Red Army invasion of Georgia

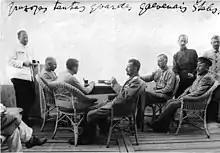
Georgian officers at the headquarters of the People's Guard in Tbilisi

Despite the peace treaty, an eventual overthrow of the Menshevik-dominated government of Georgia was both intended and planned. With its well-established diplomatic ties to several European nations, and its control of strategic transit routes from the Black Sea to the Caspian, Georgia was viewed by the Soviet leadership as "an advance post of the Entente". Stalin called his homeland "the kept woman of the Western Powers". Georgian independence was seen as a propaganda victory for exiled Russian Mensheviks in Europe; the Bolsheviks couldn't long tolerate a viable Menshevik state on their own doorstep.